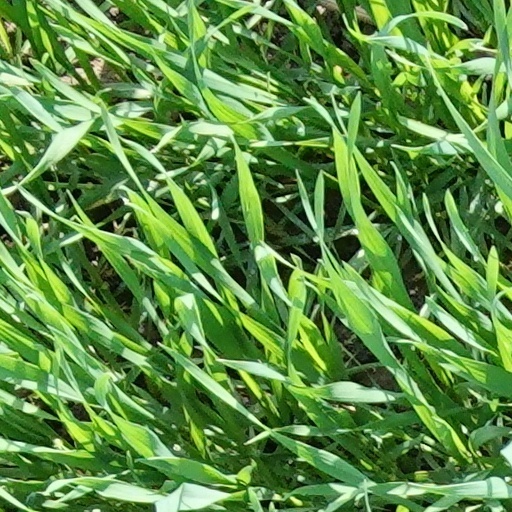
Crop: wheat